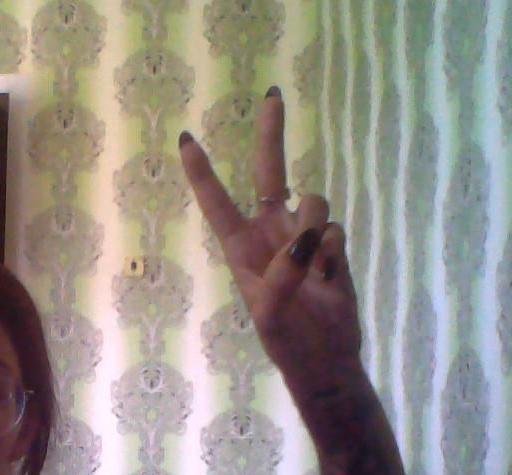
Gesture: peace